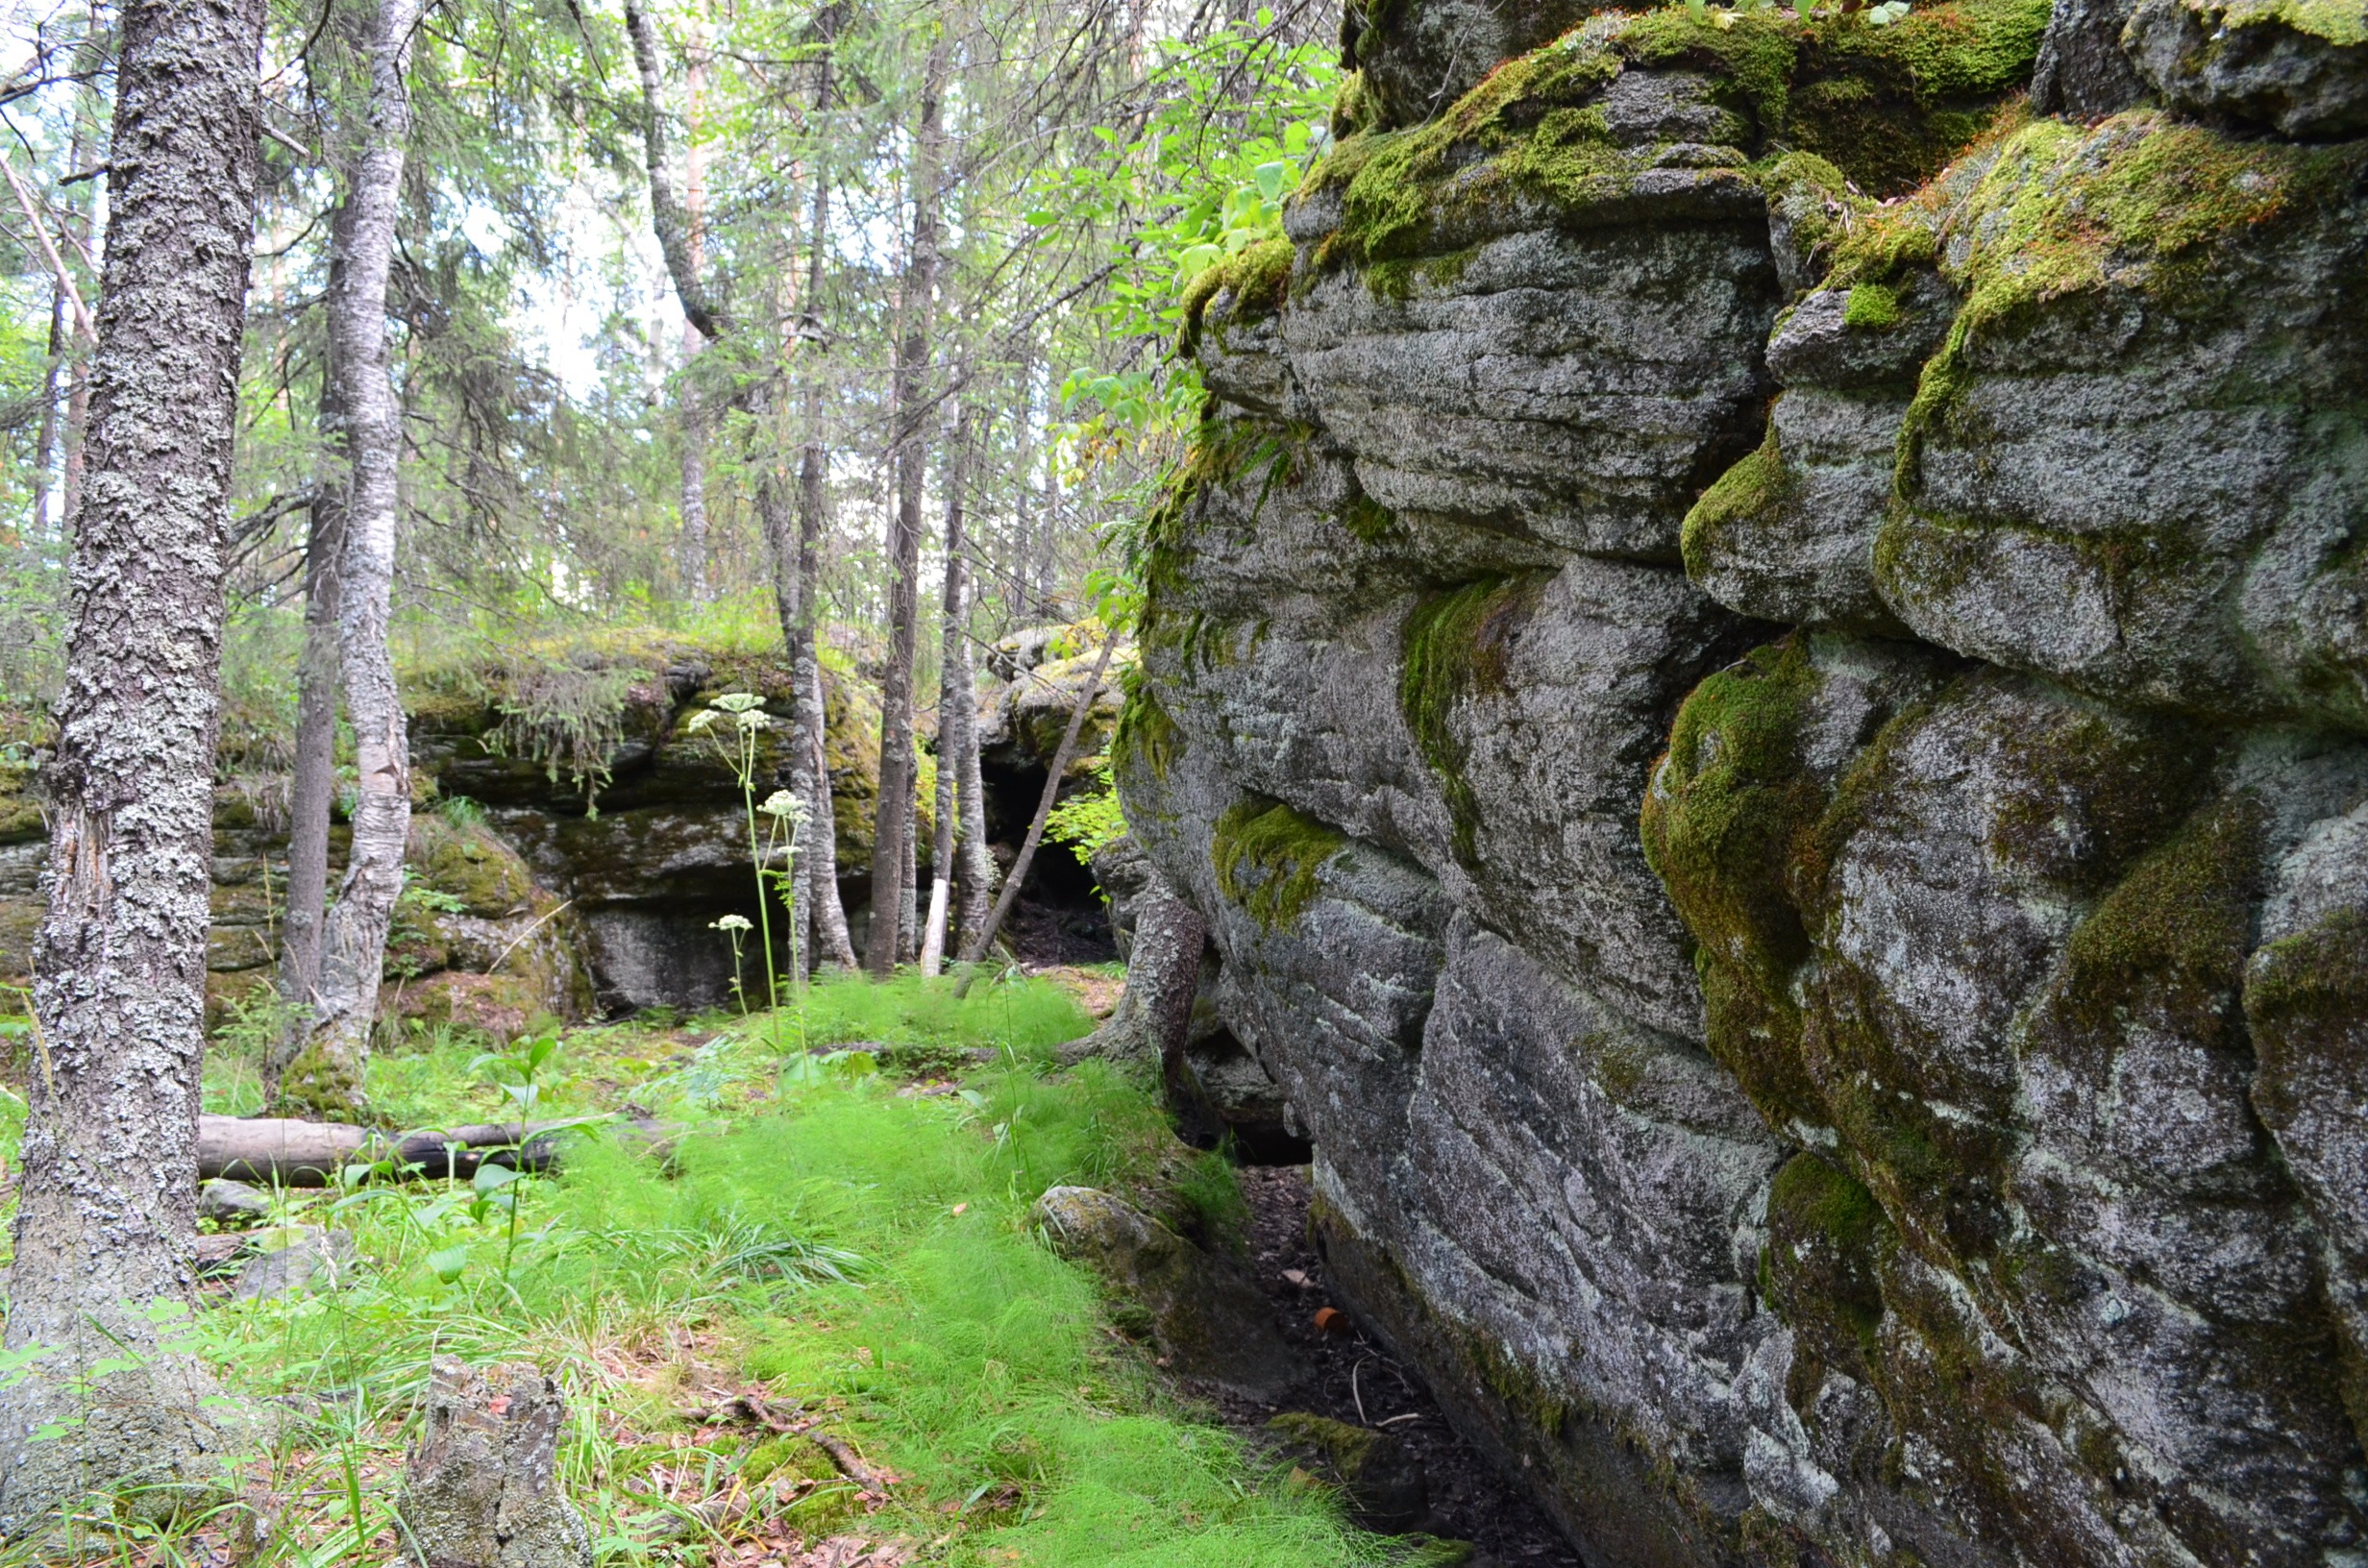
tree, forest, rock, wilderness, trail, summer, formation, terrain, material, ridge, rocks, geology, mountains, ravine, boulder, magic, woodland, bedrock, wild wood, place of power